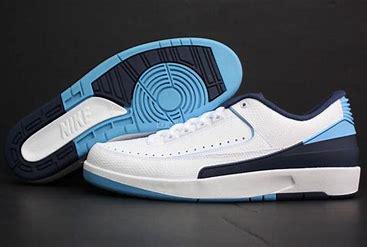
Brand: Jordan
Model: 2 Retro